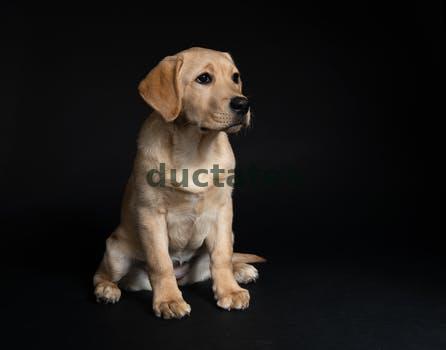
Label: Watermark